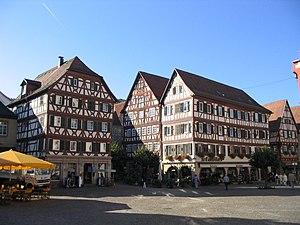
Mosbach est une ville dans le nord de Bade-Wurtemberg située à peu près à 34 km au nord de Heilbronn et à 58 km à l'est de Heidelberg. Elle est le chef-lieu et la plus grande ville de l'arrondissement de Neckar-Odenwald dans le district de Karlsruhe.